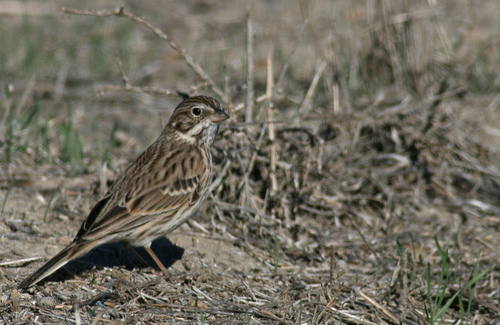
this is a brown bird with a white belly and a small beak.
bird has brown body feathers, brown breast feathers, and brown beaka small brown bird with white markings and a short bill.
this bird has a small brown body with brown and black accented wings.
this is a brown bird with a white belly and throat.
this bird has wings that are brown and has a white belly
this bird is mainly brown with some white and black throughout and a short thick beak.
this bird has brown and black feathers on its entire body and a white cheek patch.
this small bird is brown with some black on its feathers.
this bird has wings that are brown and has stripes on them
Species: Vesper Sparrow